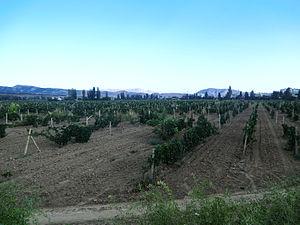
La viticulture en Russie est concentrée dans le Caucase du Nord et dans la péninsule de Crimée où sont réunies les conditions naturelles les plus favorables. La vigne est cultivée dans le kraï de Krasnodar, le kraï de Stavropol et l'oblast de Rostov ainsi que dans la république semi-autonome du Daghestan et en Crimée.